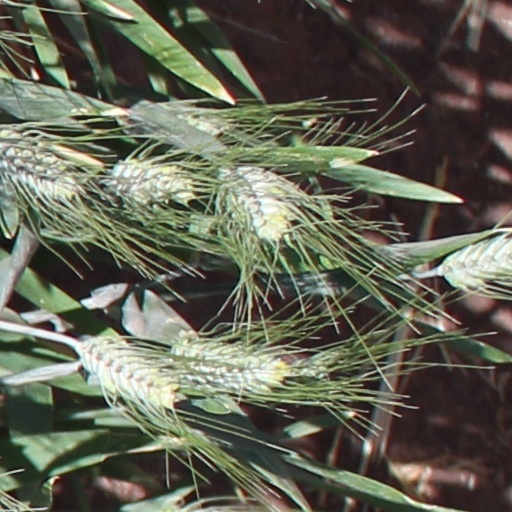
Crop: wheat